Favorite (steamboat)

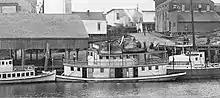
"Favorite" at Coquille City, circa 1908. Motor vessel "Wolverine" visible on left, steam schooner "Wilhelmina" visible on right.

From August 6, 1908, to March 3, 1910, "Favorite" was running on the following schedule on the Coquille River set by its owners, the Coquille River Transportation Company: two trips a day running between Bandon and Coquille City, departing from Bandon at 6:45 am, and 1:20 p.m, and departing from Coquille City at 9:15 am and at 4:00 p.m.